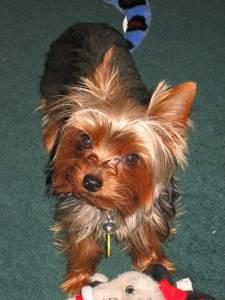
Breed: yorkshire terrier